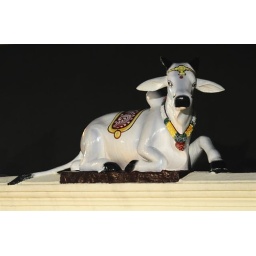
The cow is considered a sacred animal in Hindu culture and many bovine sculptures line the walls of the temple.